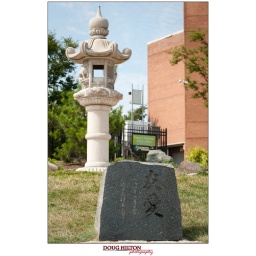
For Strobist: One SB-800 sitting on the ground to the right front of the stone. 1/8th power. Triggered by PW +2